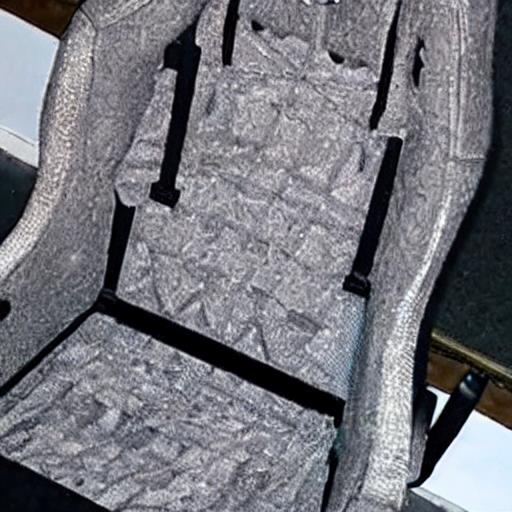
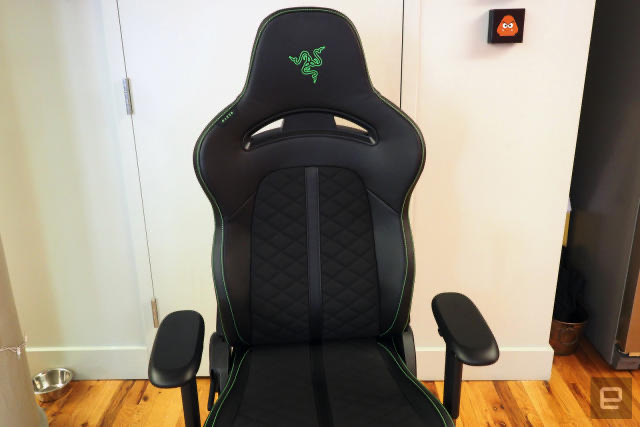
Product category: items_chair
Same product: no